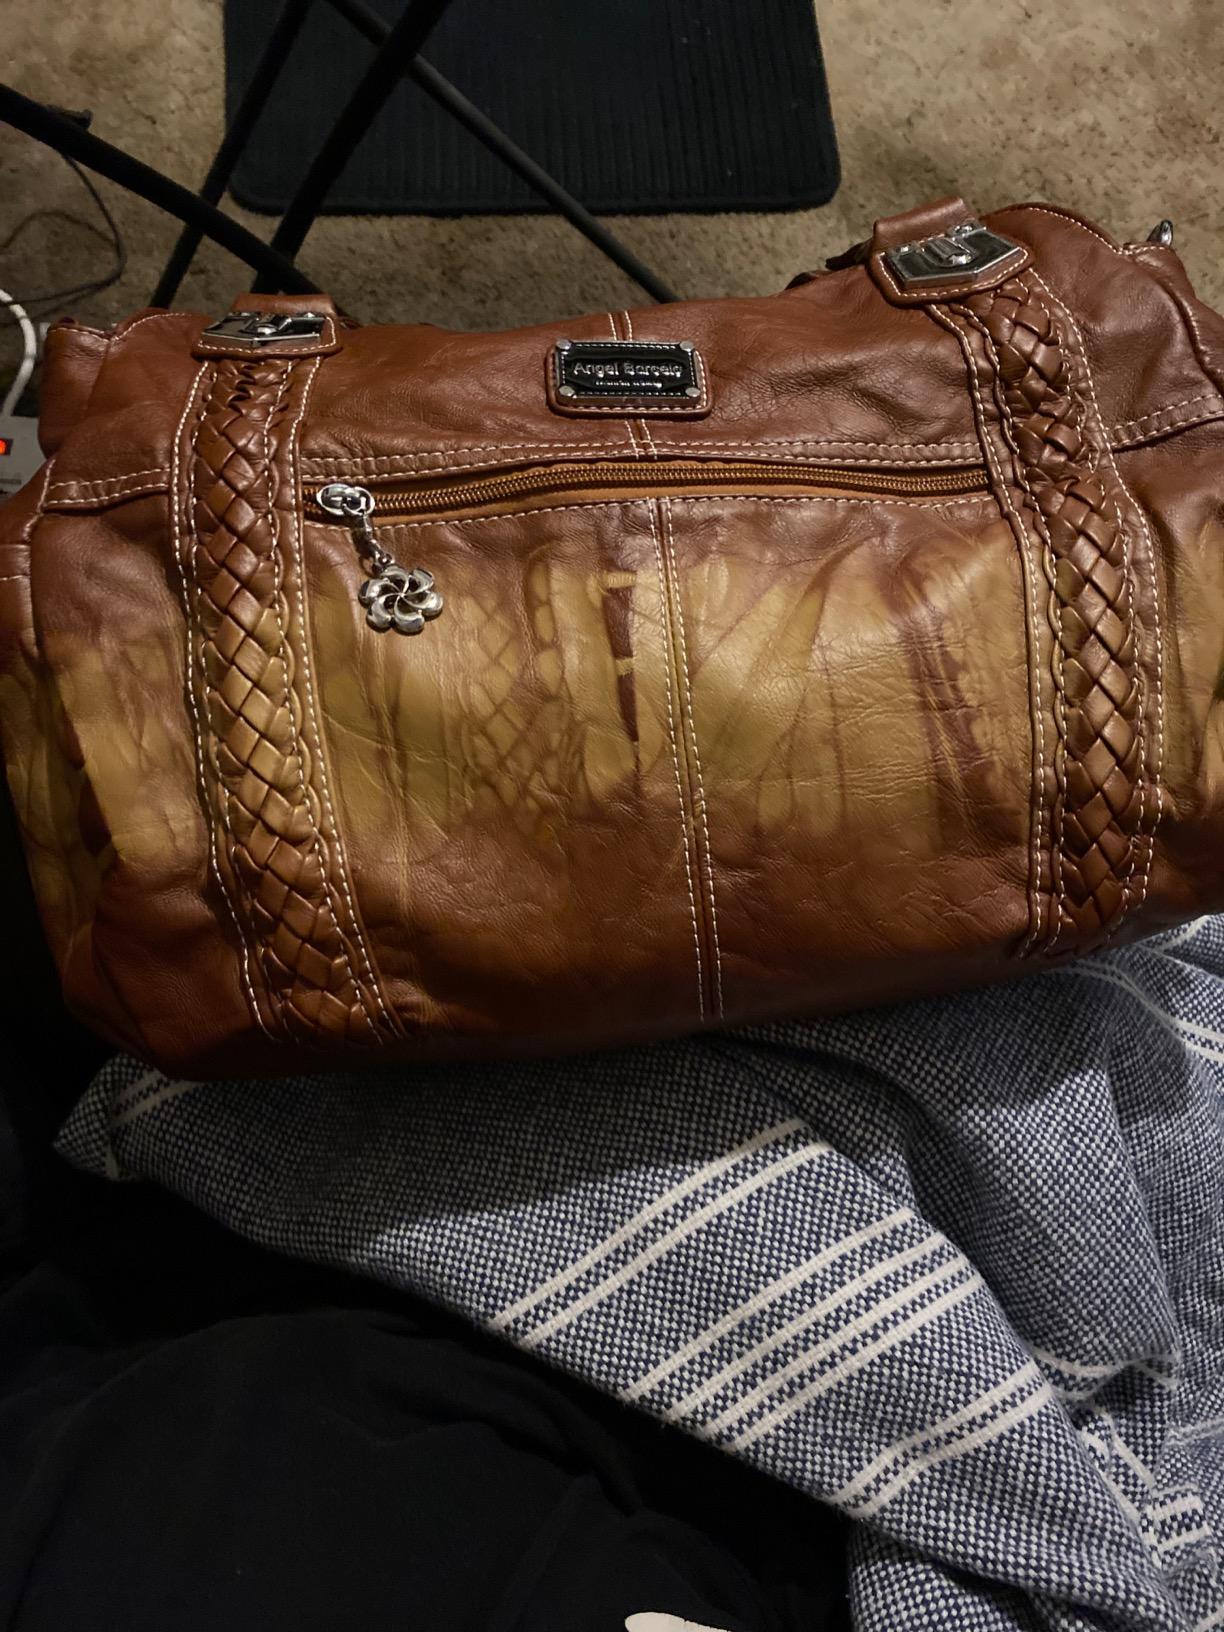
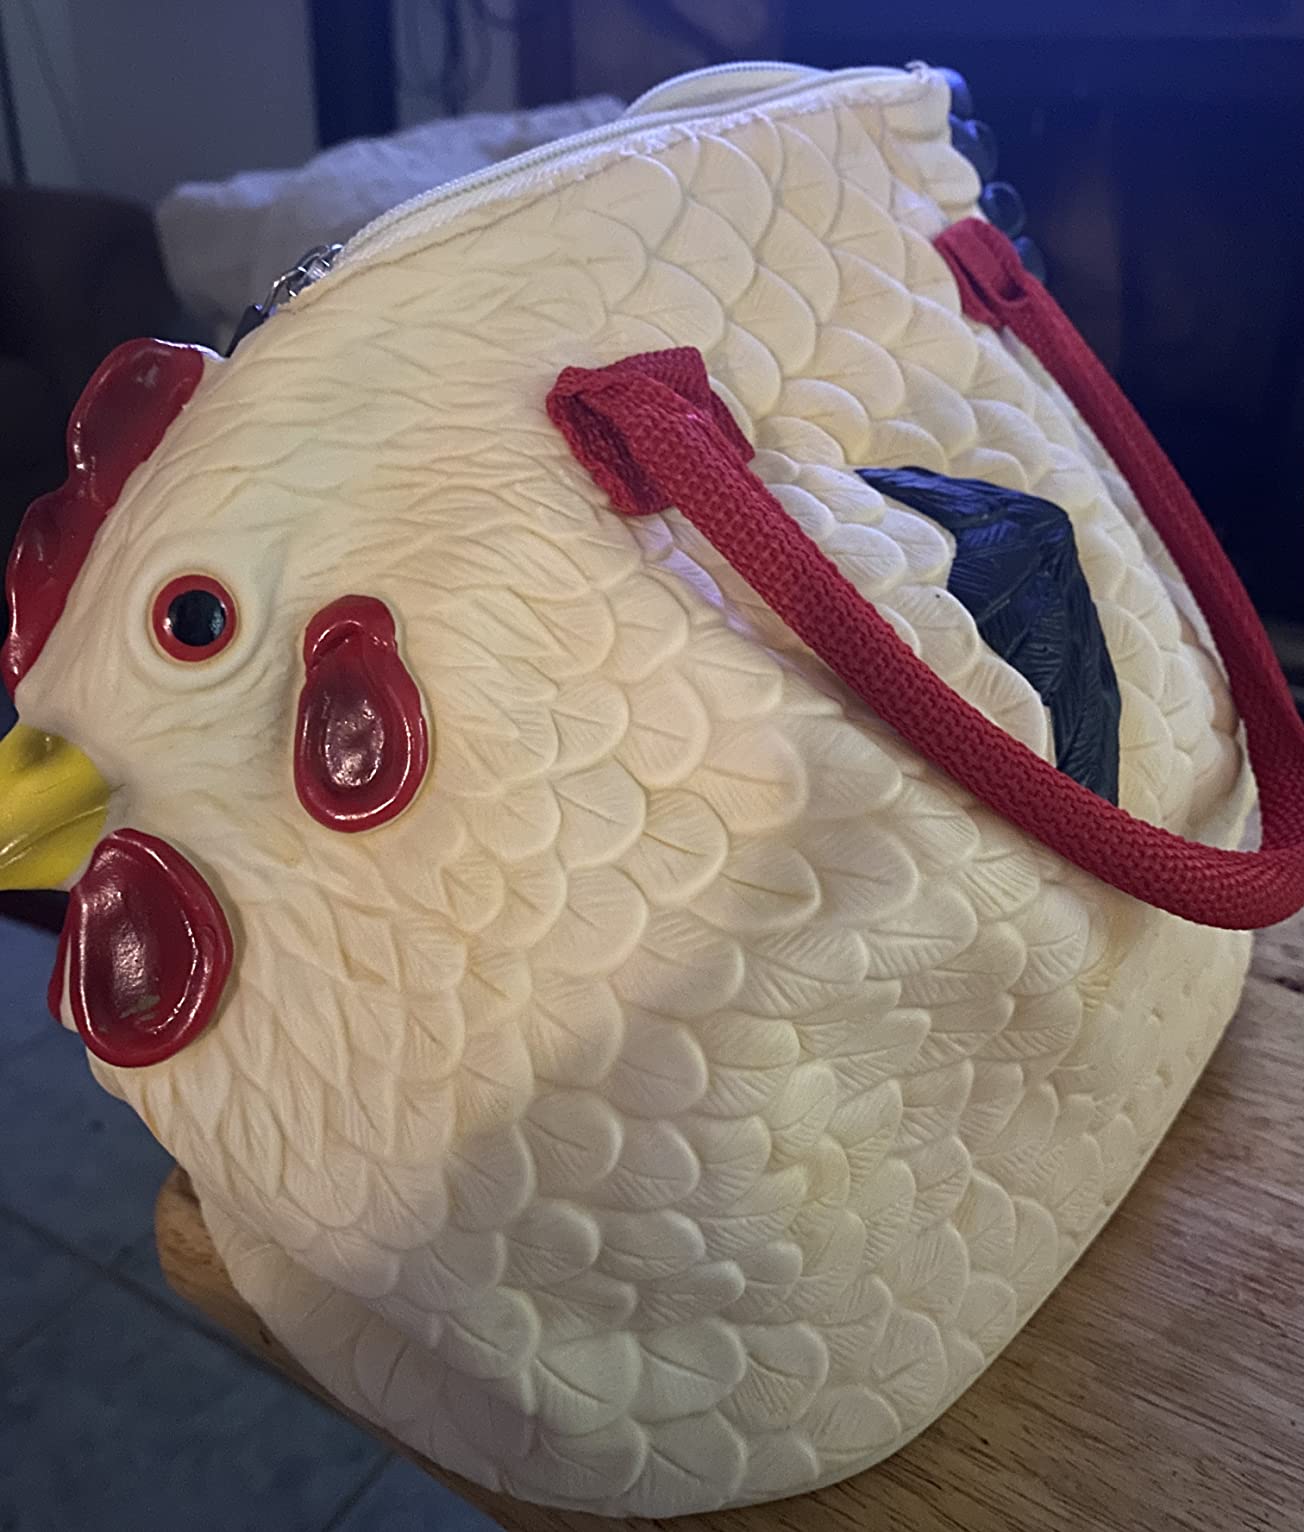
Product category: accessories_handbag
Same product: no